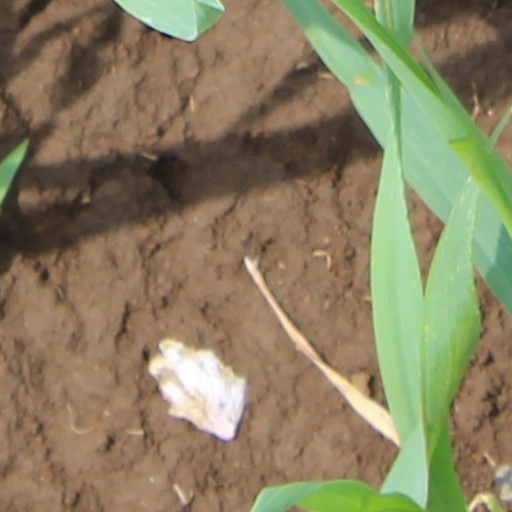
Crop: wheat